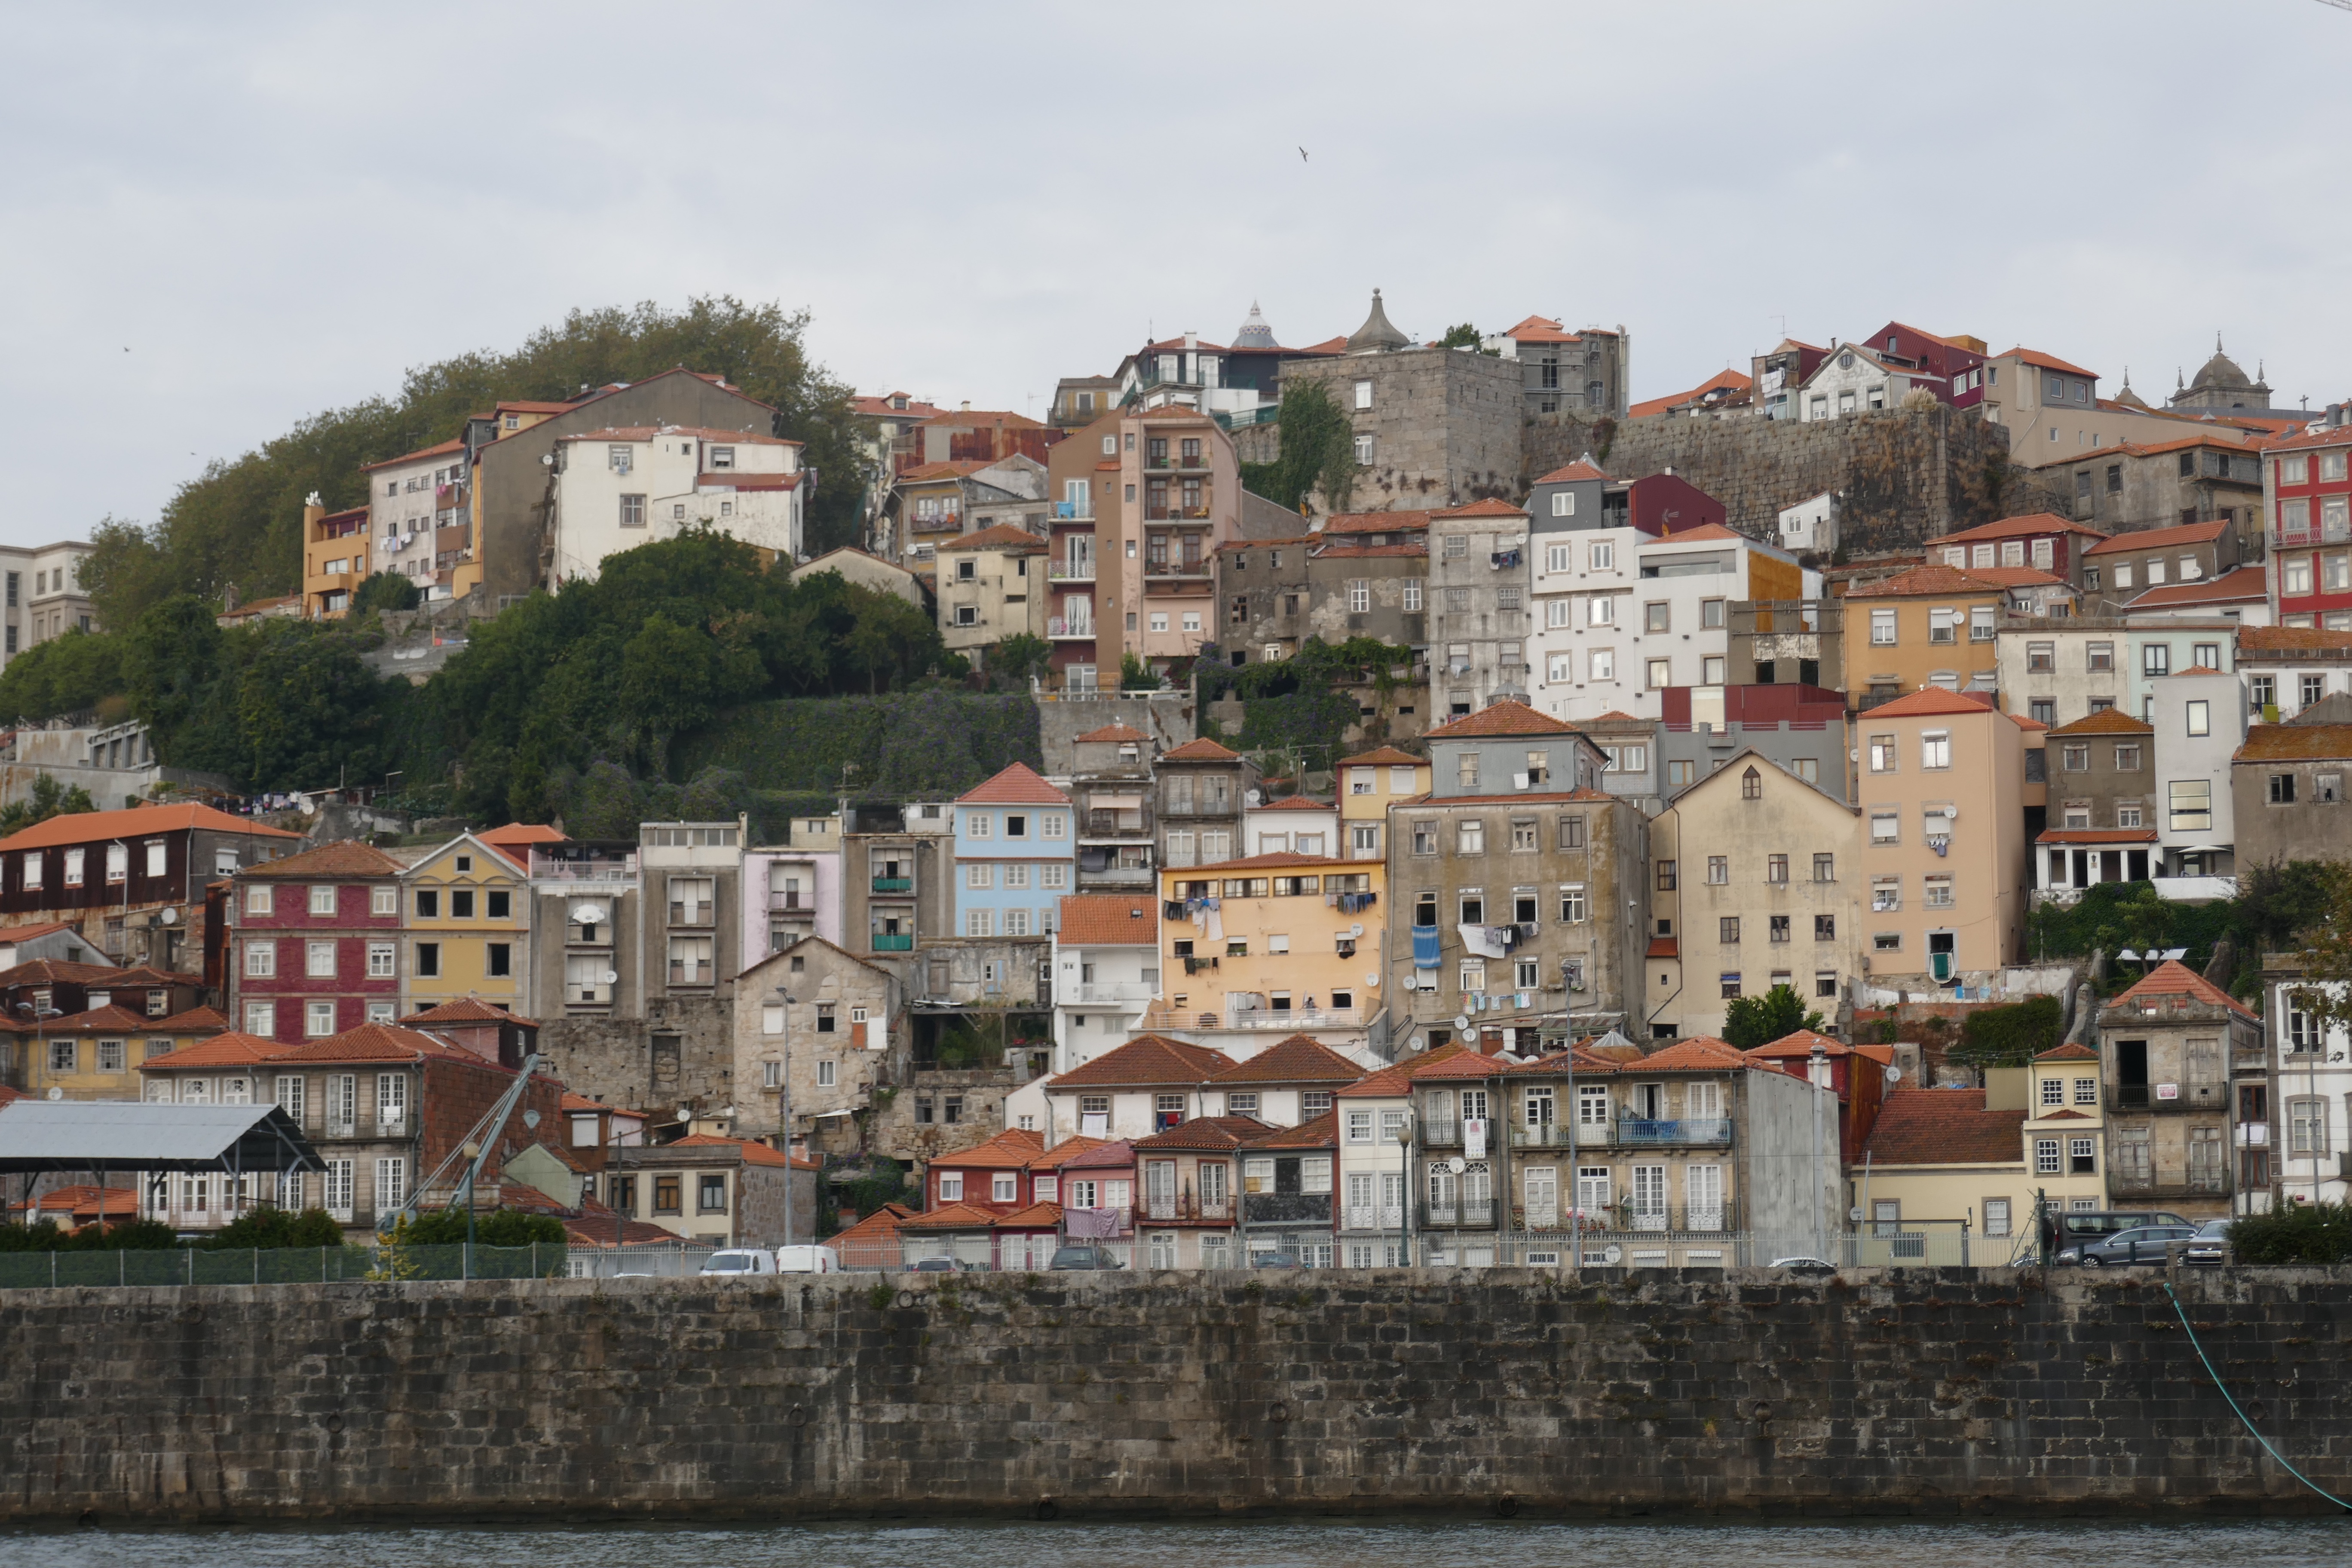
coast, architecture, skyline, town, building, city, river, cityscape, panorama, village, waterway, portugal, historical, porto, neighbourhood, aerial photography, residential area, geographical feature, human settlement